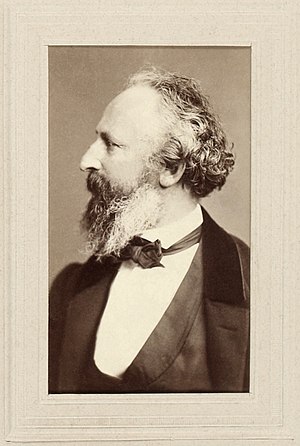
Carl Steffeck
Carl Constantin Heinrich Steffeck var en tysk maler, litograf og raderer.